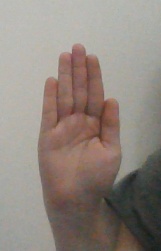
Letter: seen